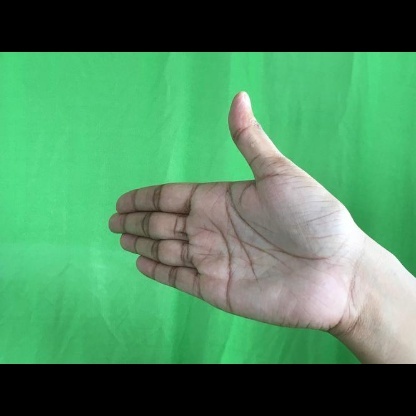
Mudra: Ardhachandran